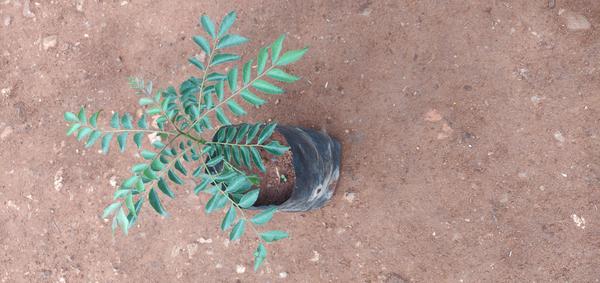
Plant: Curry_Leaf